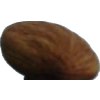
Label: Almonds 1